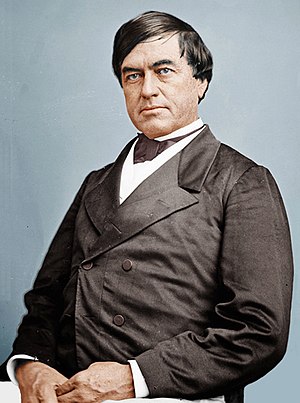
Cassius Marcellus Clay (politiker)
Cassius Marcellus Clay var en abolitionist og politiker.